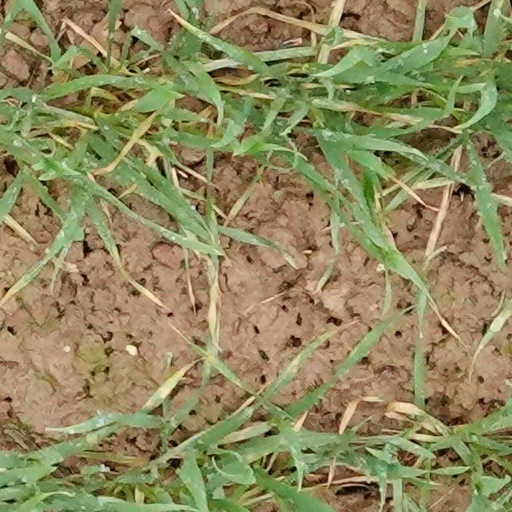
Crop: wheat